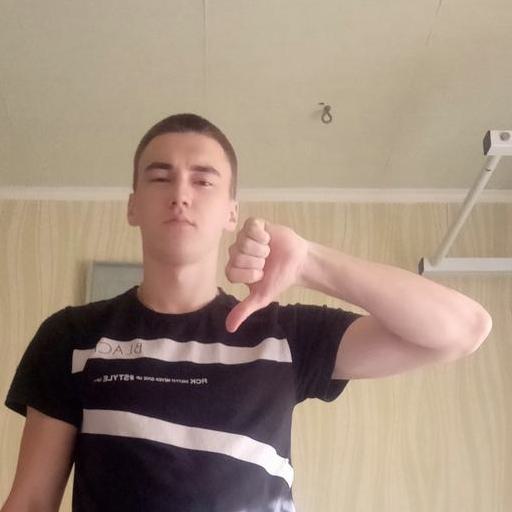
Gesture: dislike